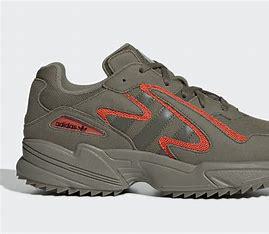
Brand: Adidas
Model: Yung 96